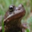
Label: frog